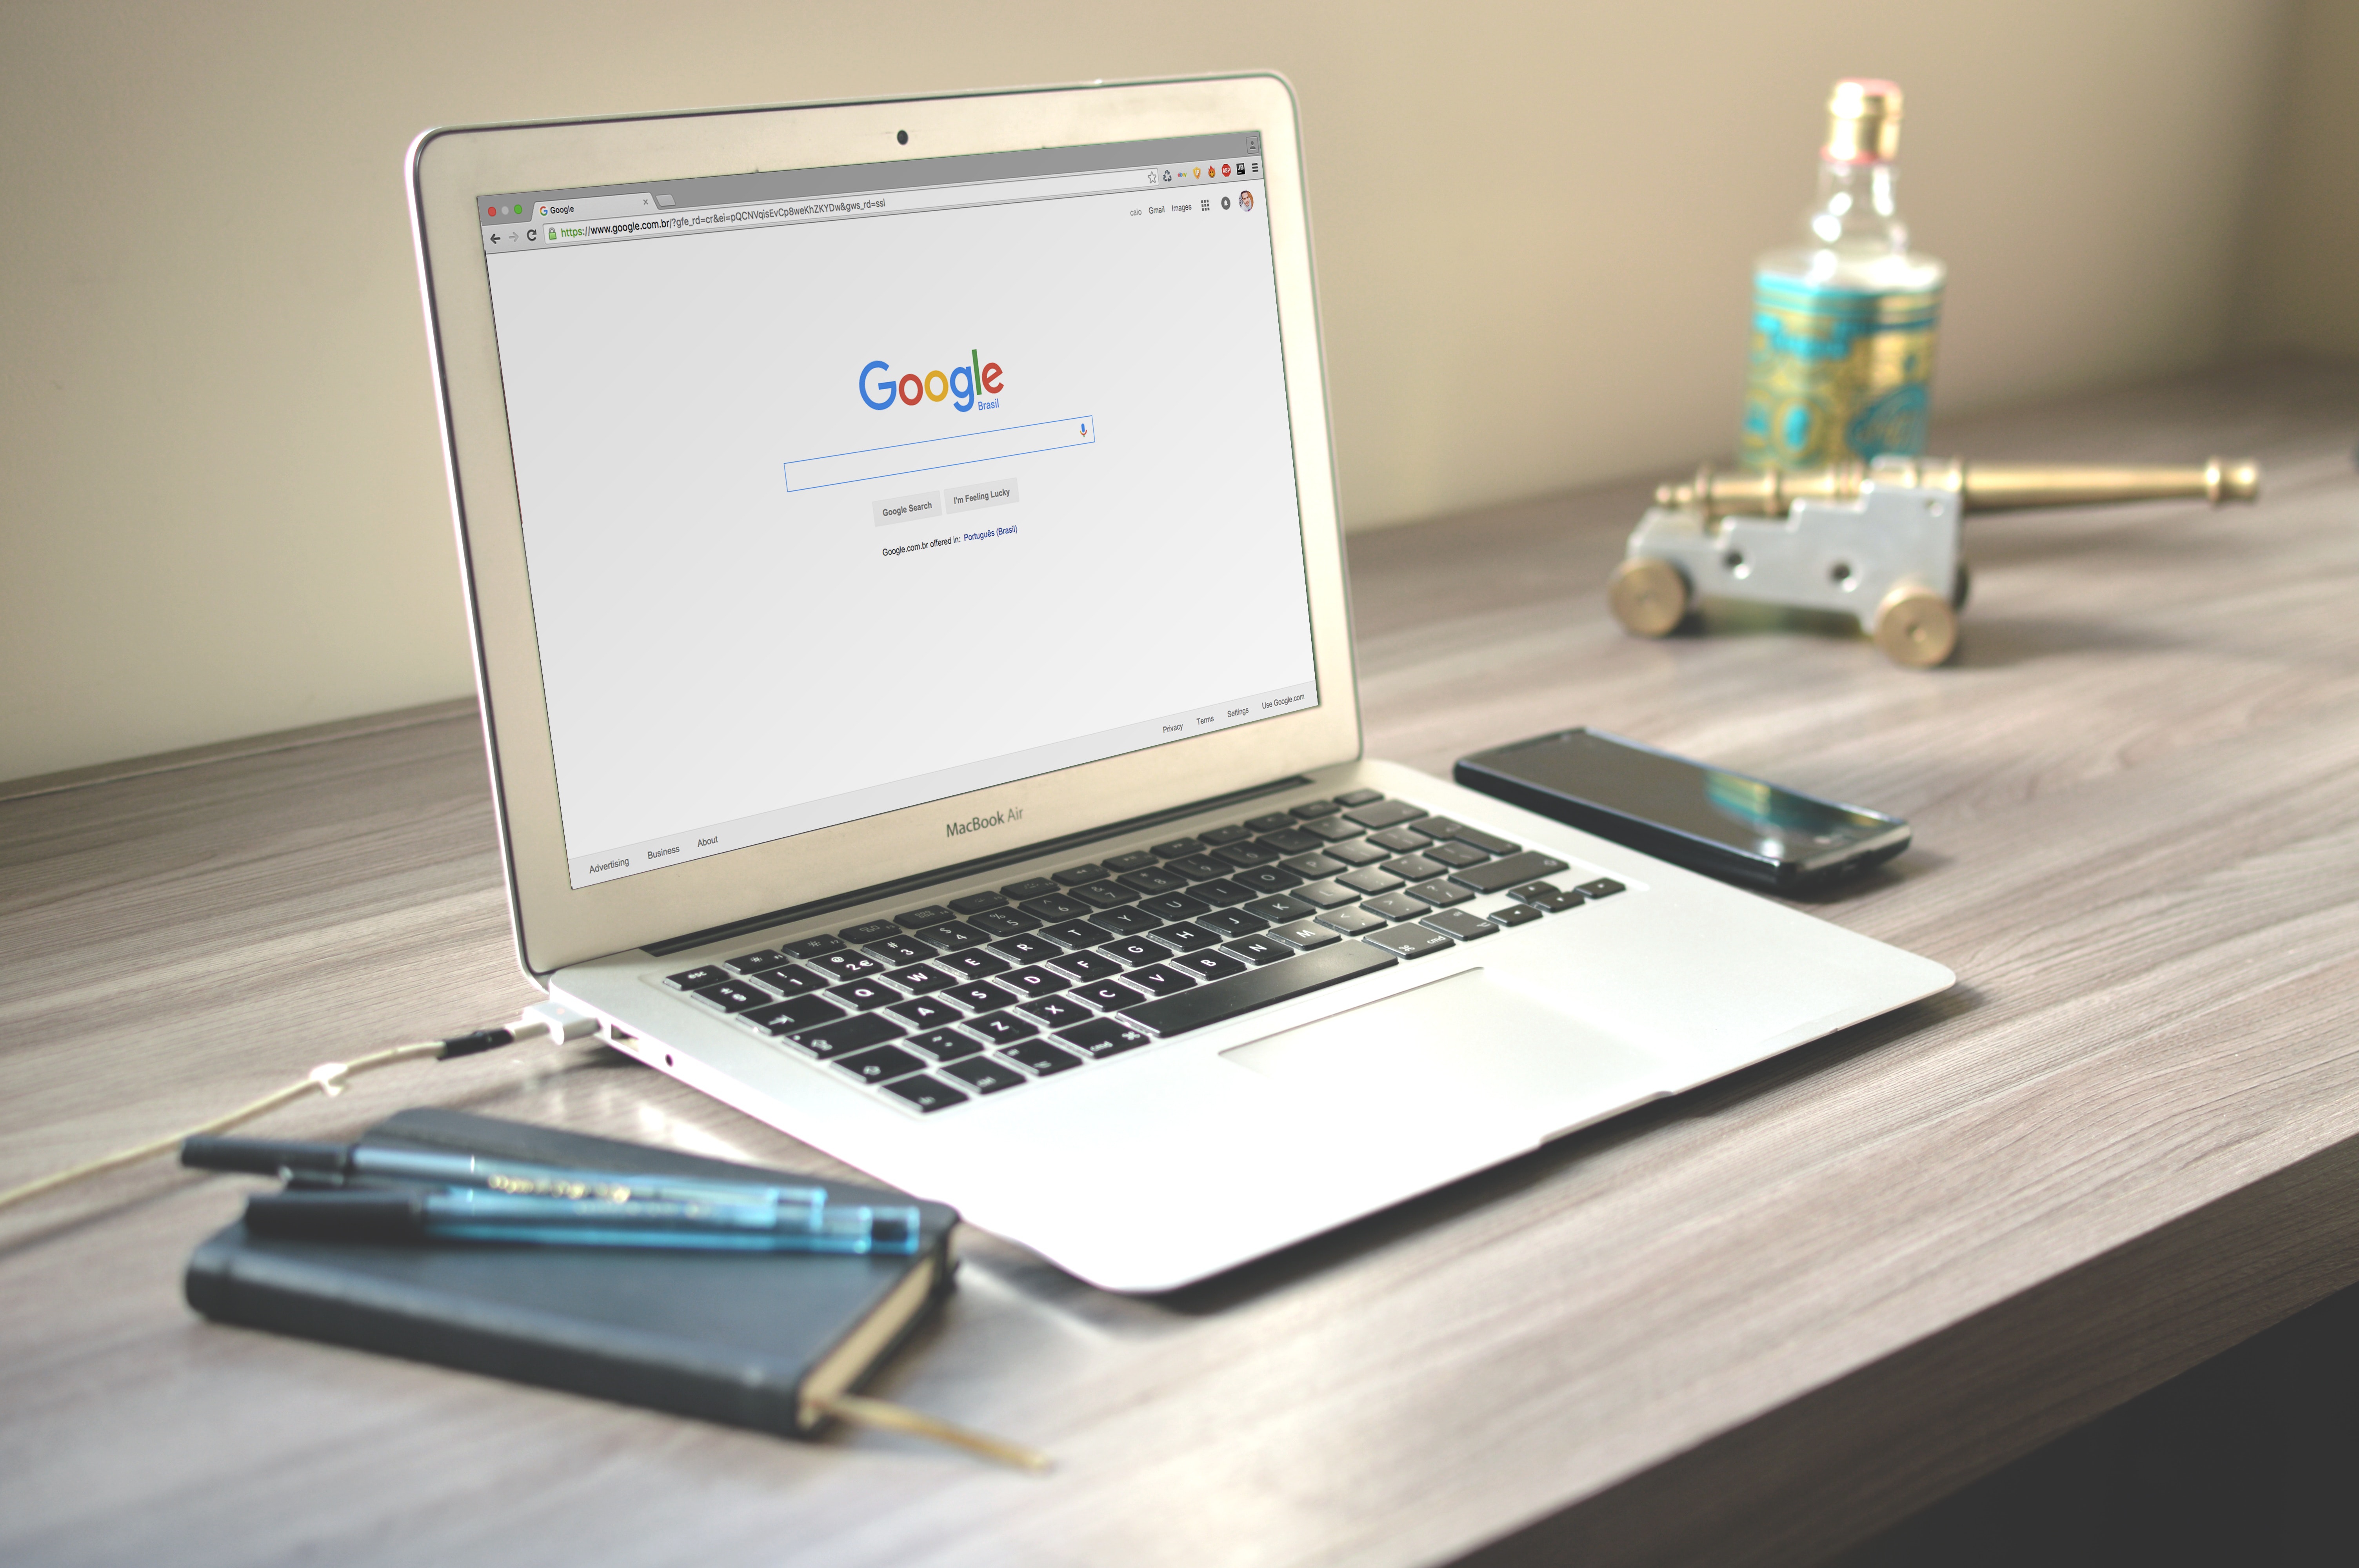
laptop, product, technology, electronic device, computer, personal computer, netbook, desk, space bar, office equipment, screen, furniture, computer keyboard, table, computer desk, touchpad, output device, input device, brand